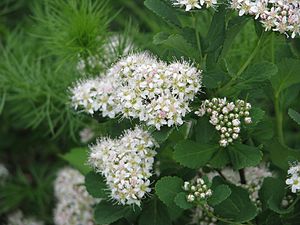
Birkespiræa
Birkespiræa (Spiraea betulifolia)
Birkespiræa (Spiraea betulifolia)
Birkespiræa er en lille, løvfældende busk med en tætgrenet vækst. Arten er fuldt hårdfør med smuk blomstring og flot høstfarve. Derfor bruges den meget i haver og anlæg.